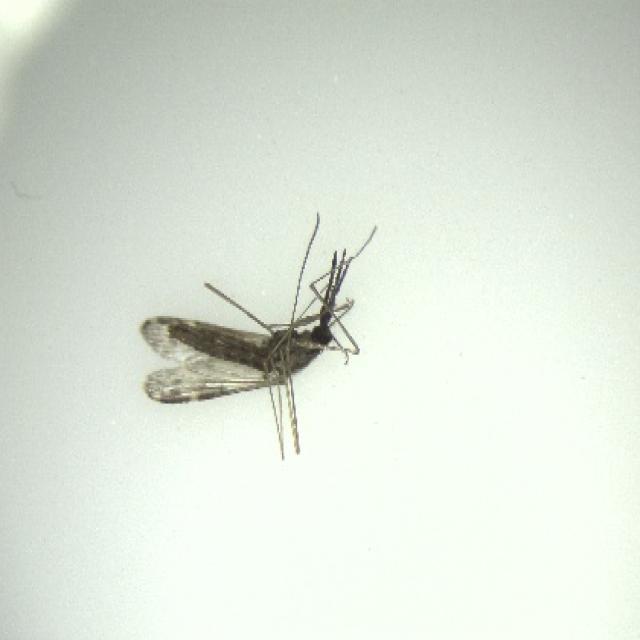
Species: anopheles_sinensis